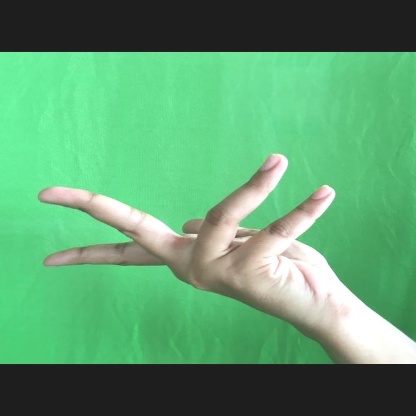
Mudra: Alapadmam